Smithson Tennant

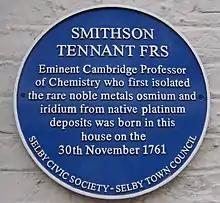
The blue plaque for Smithson Tennant in Finkle Street, Selby, North Yorkshire

Smithson Tennant FRS (30 November 1761 – 22 February 1815) was an English chemist. He is best known for his discovery of the elements iridium and osmium, which he found in the residues from the solution of platinum ores in 1803. He also contributed to the proof of the identity of diamond and charcoal. The mineral tennantite is named after him.